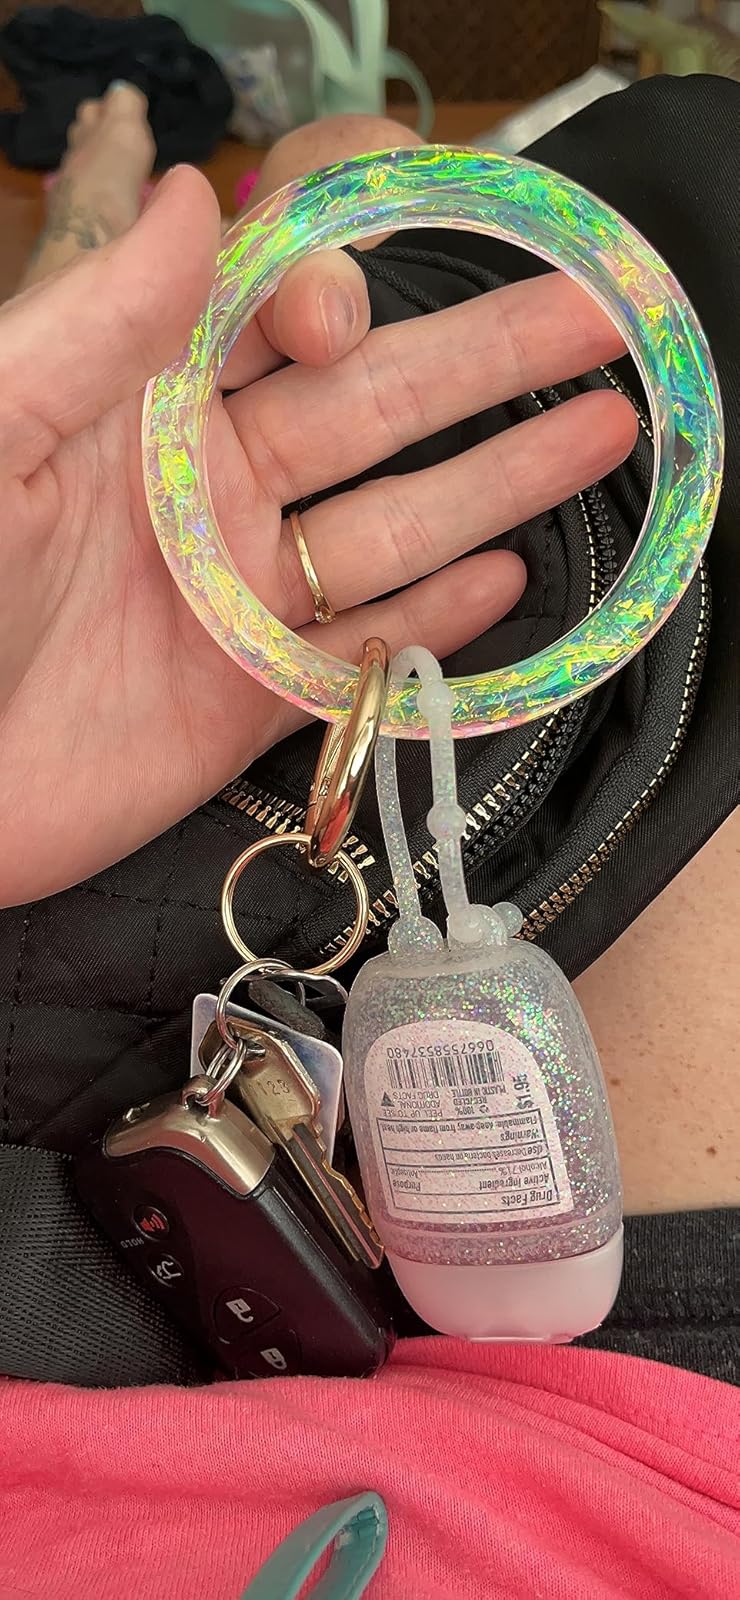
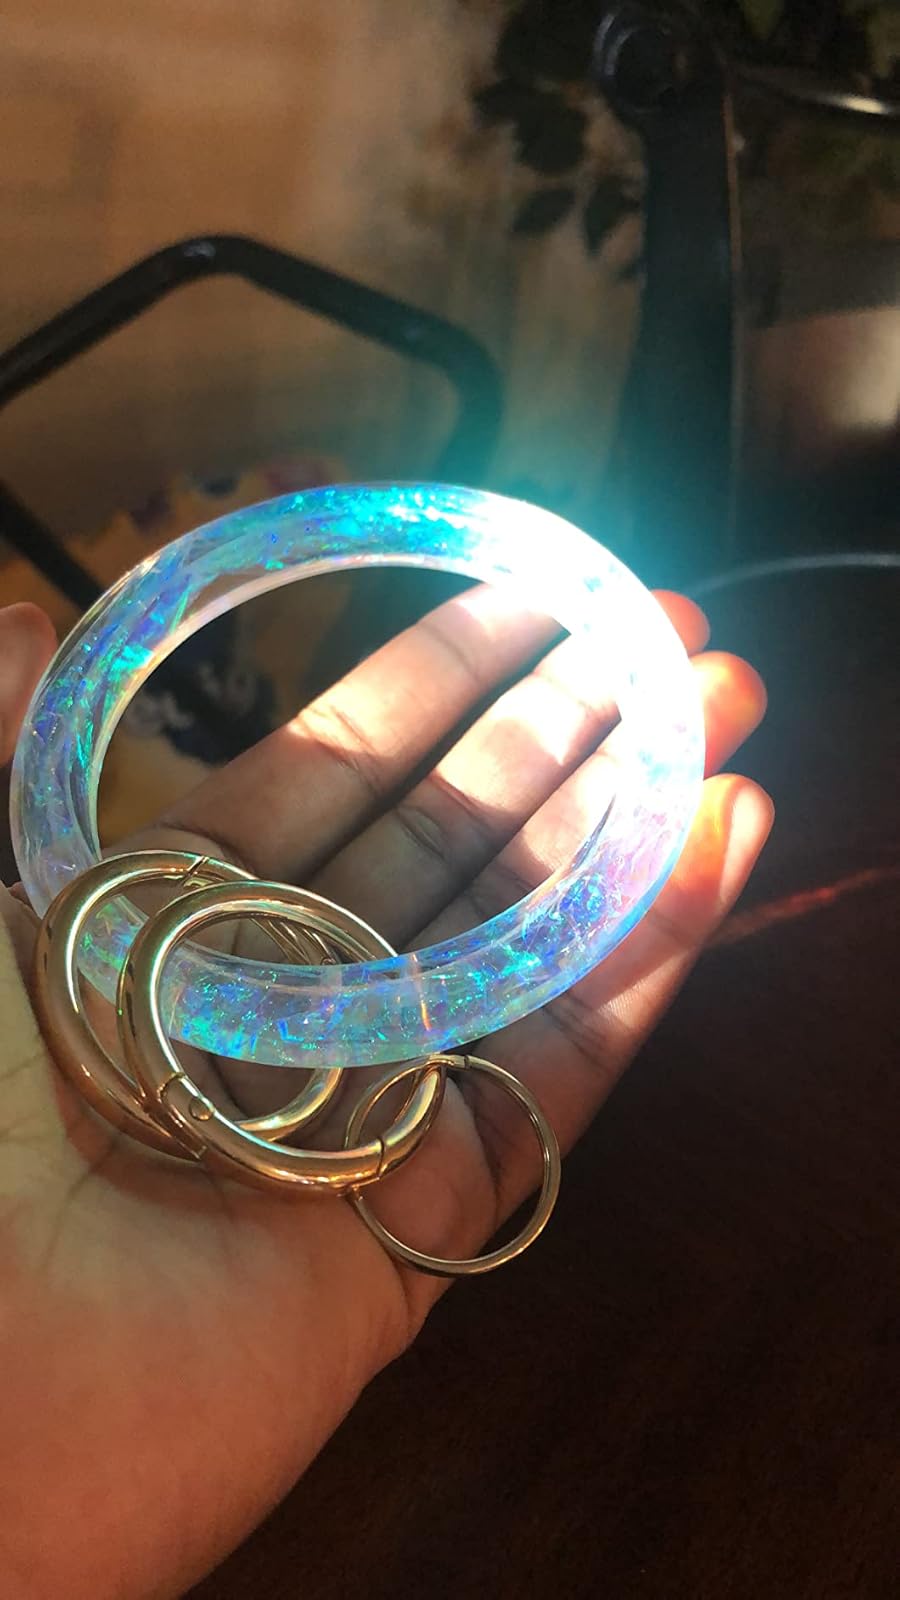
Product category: accessories_keychain
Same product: yes